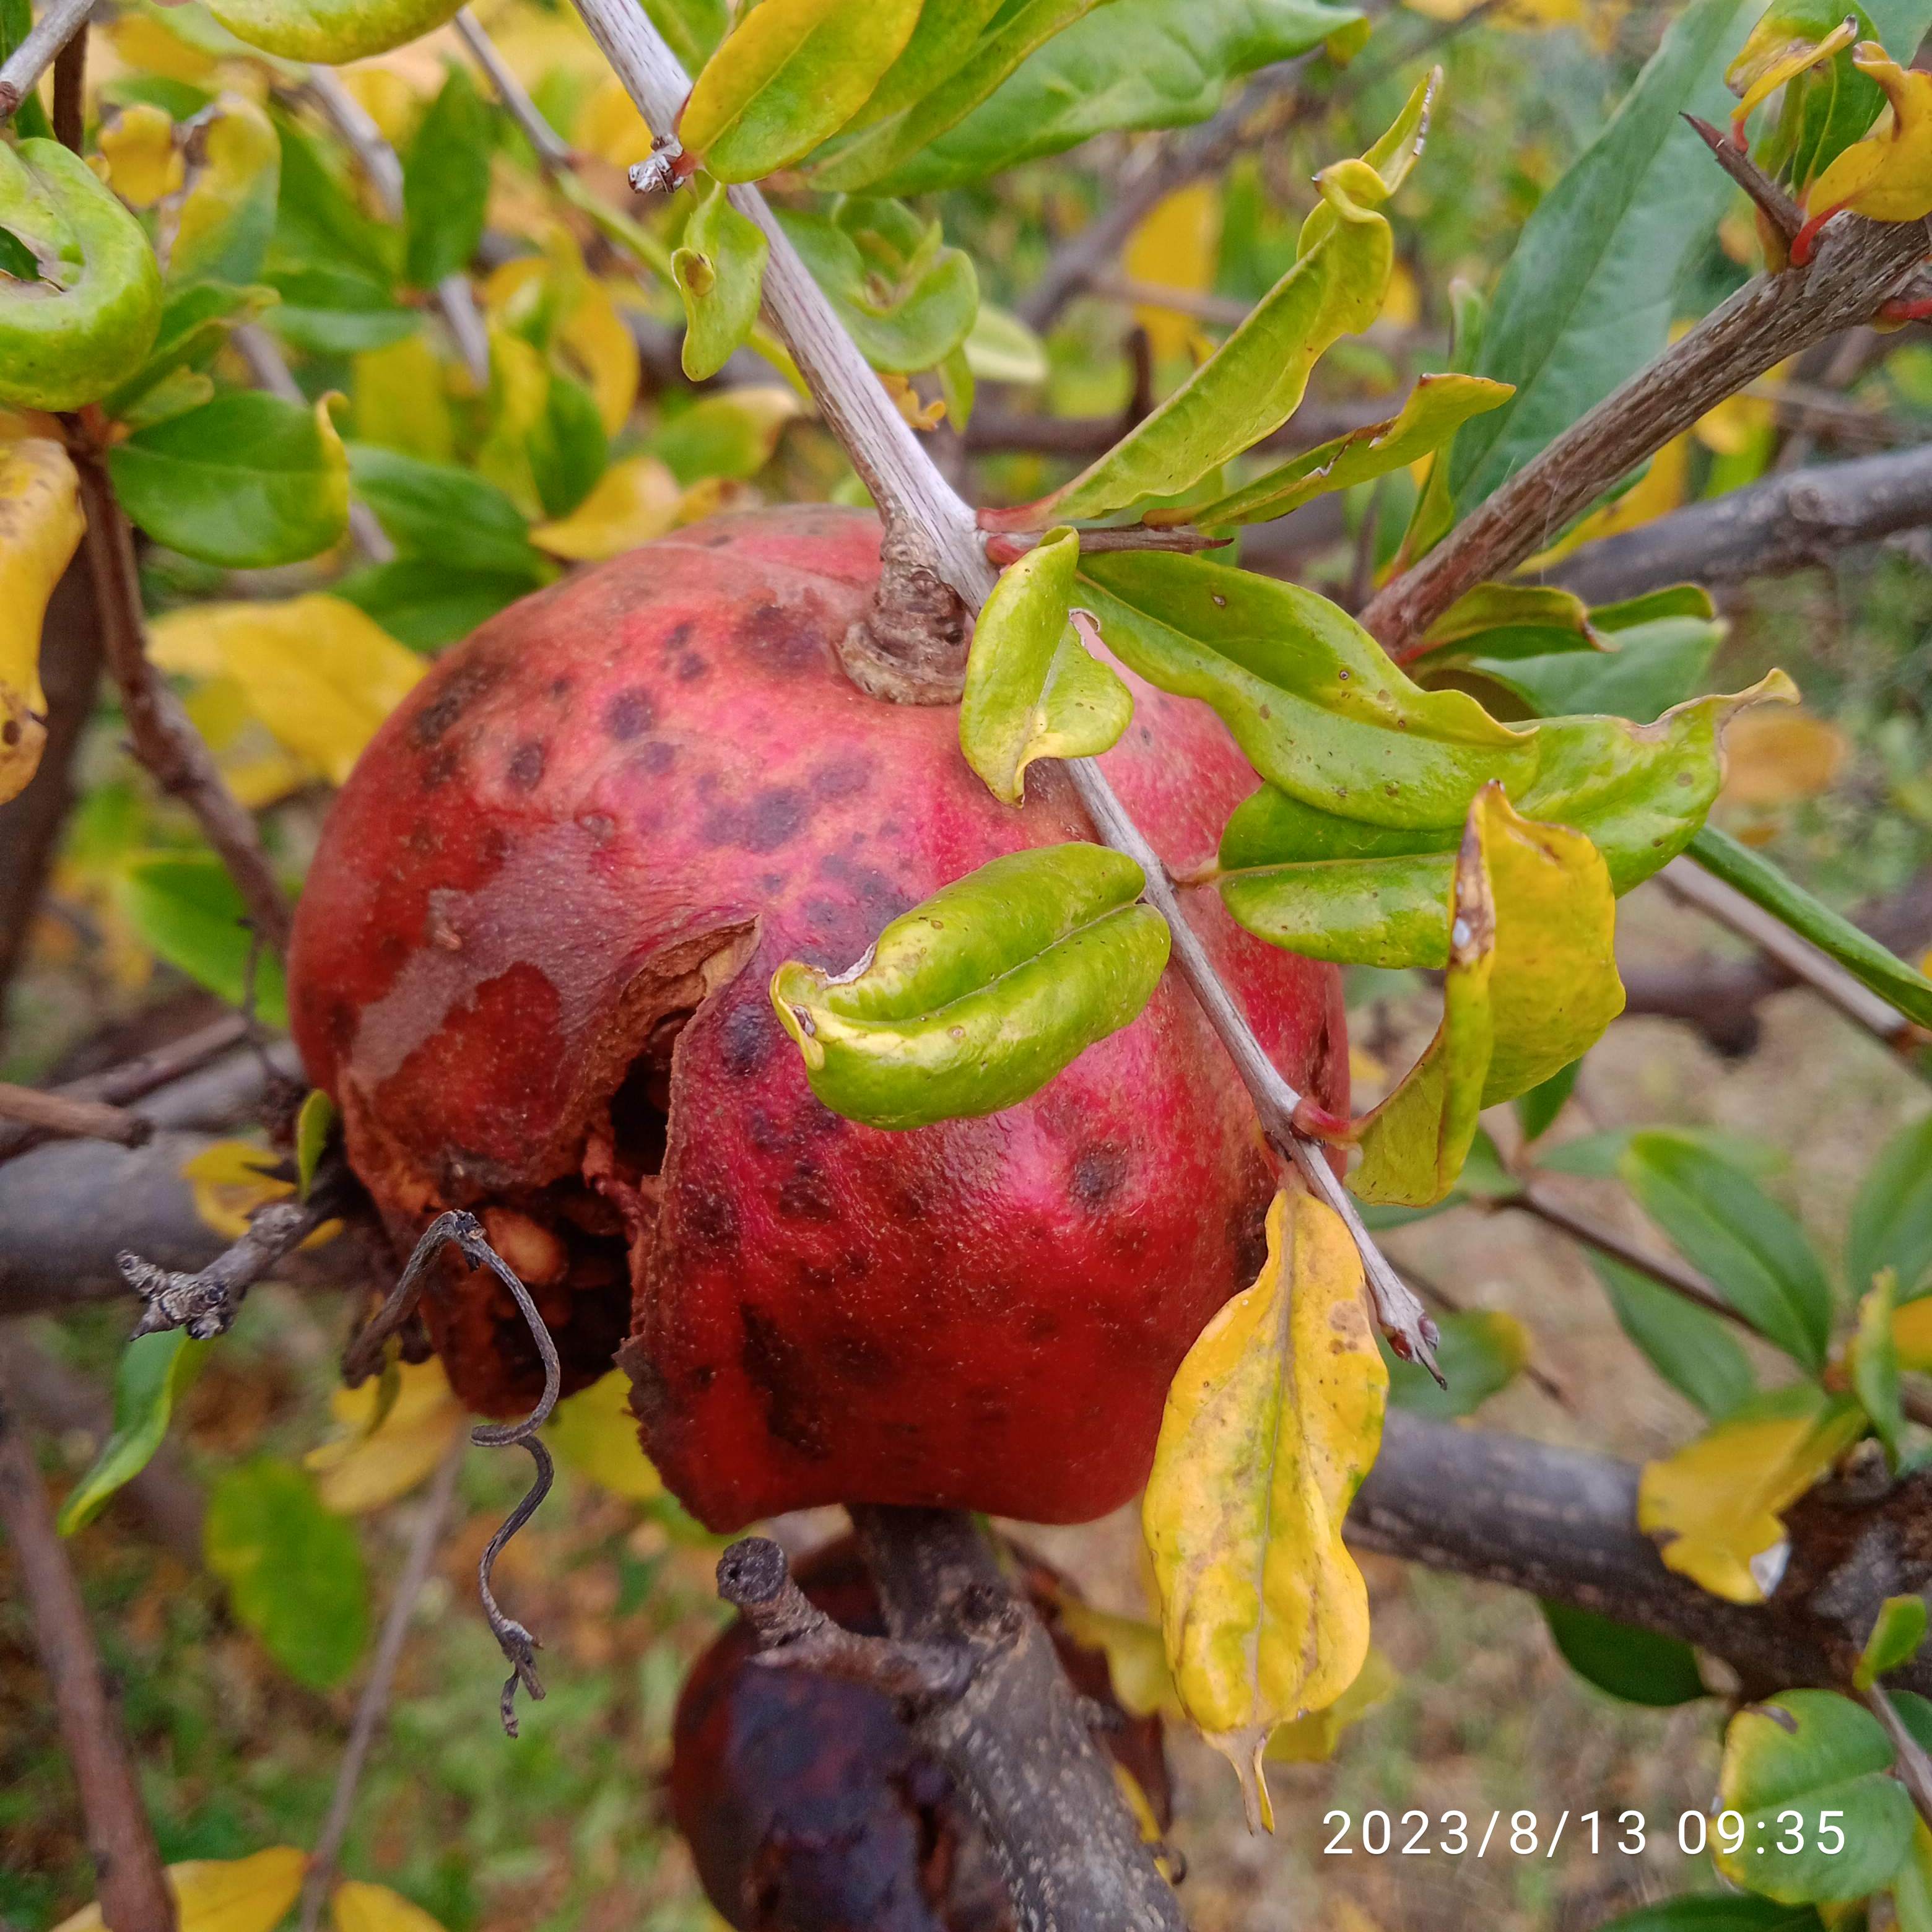
Label: Bacterial_Blight